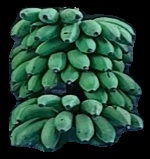
Variety: rasbale
Grade: grade2